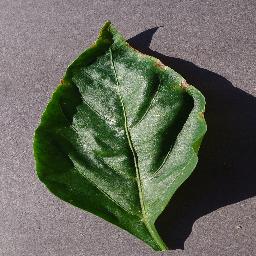
Label: Pepper,_bell___Bacterial_spot